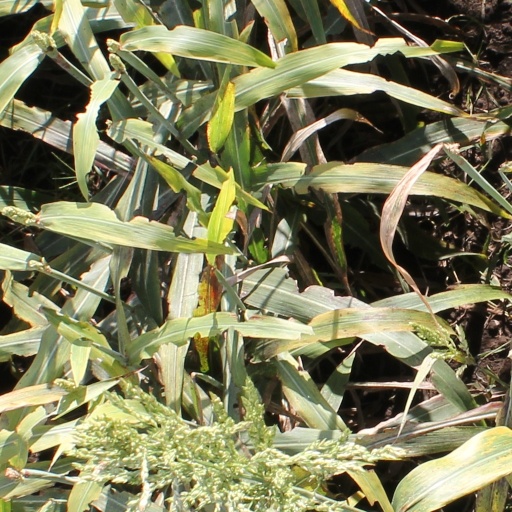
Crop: sorghum